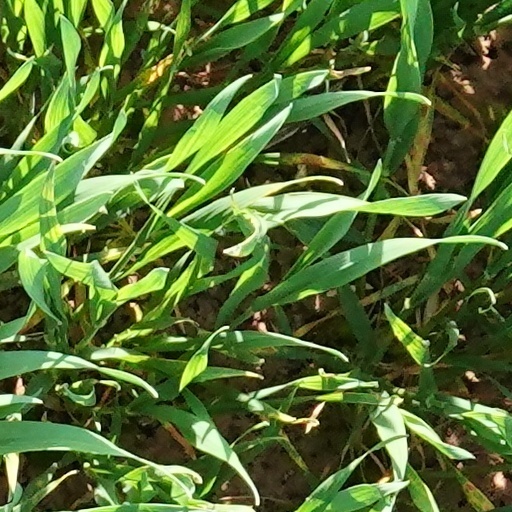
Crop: wheat